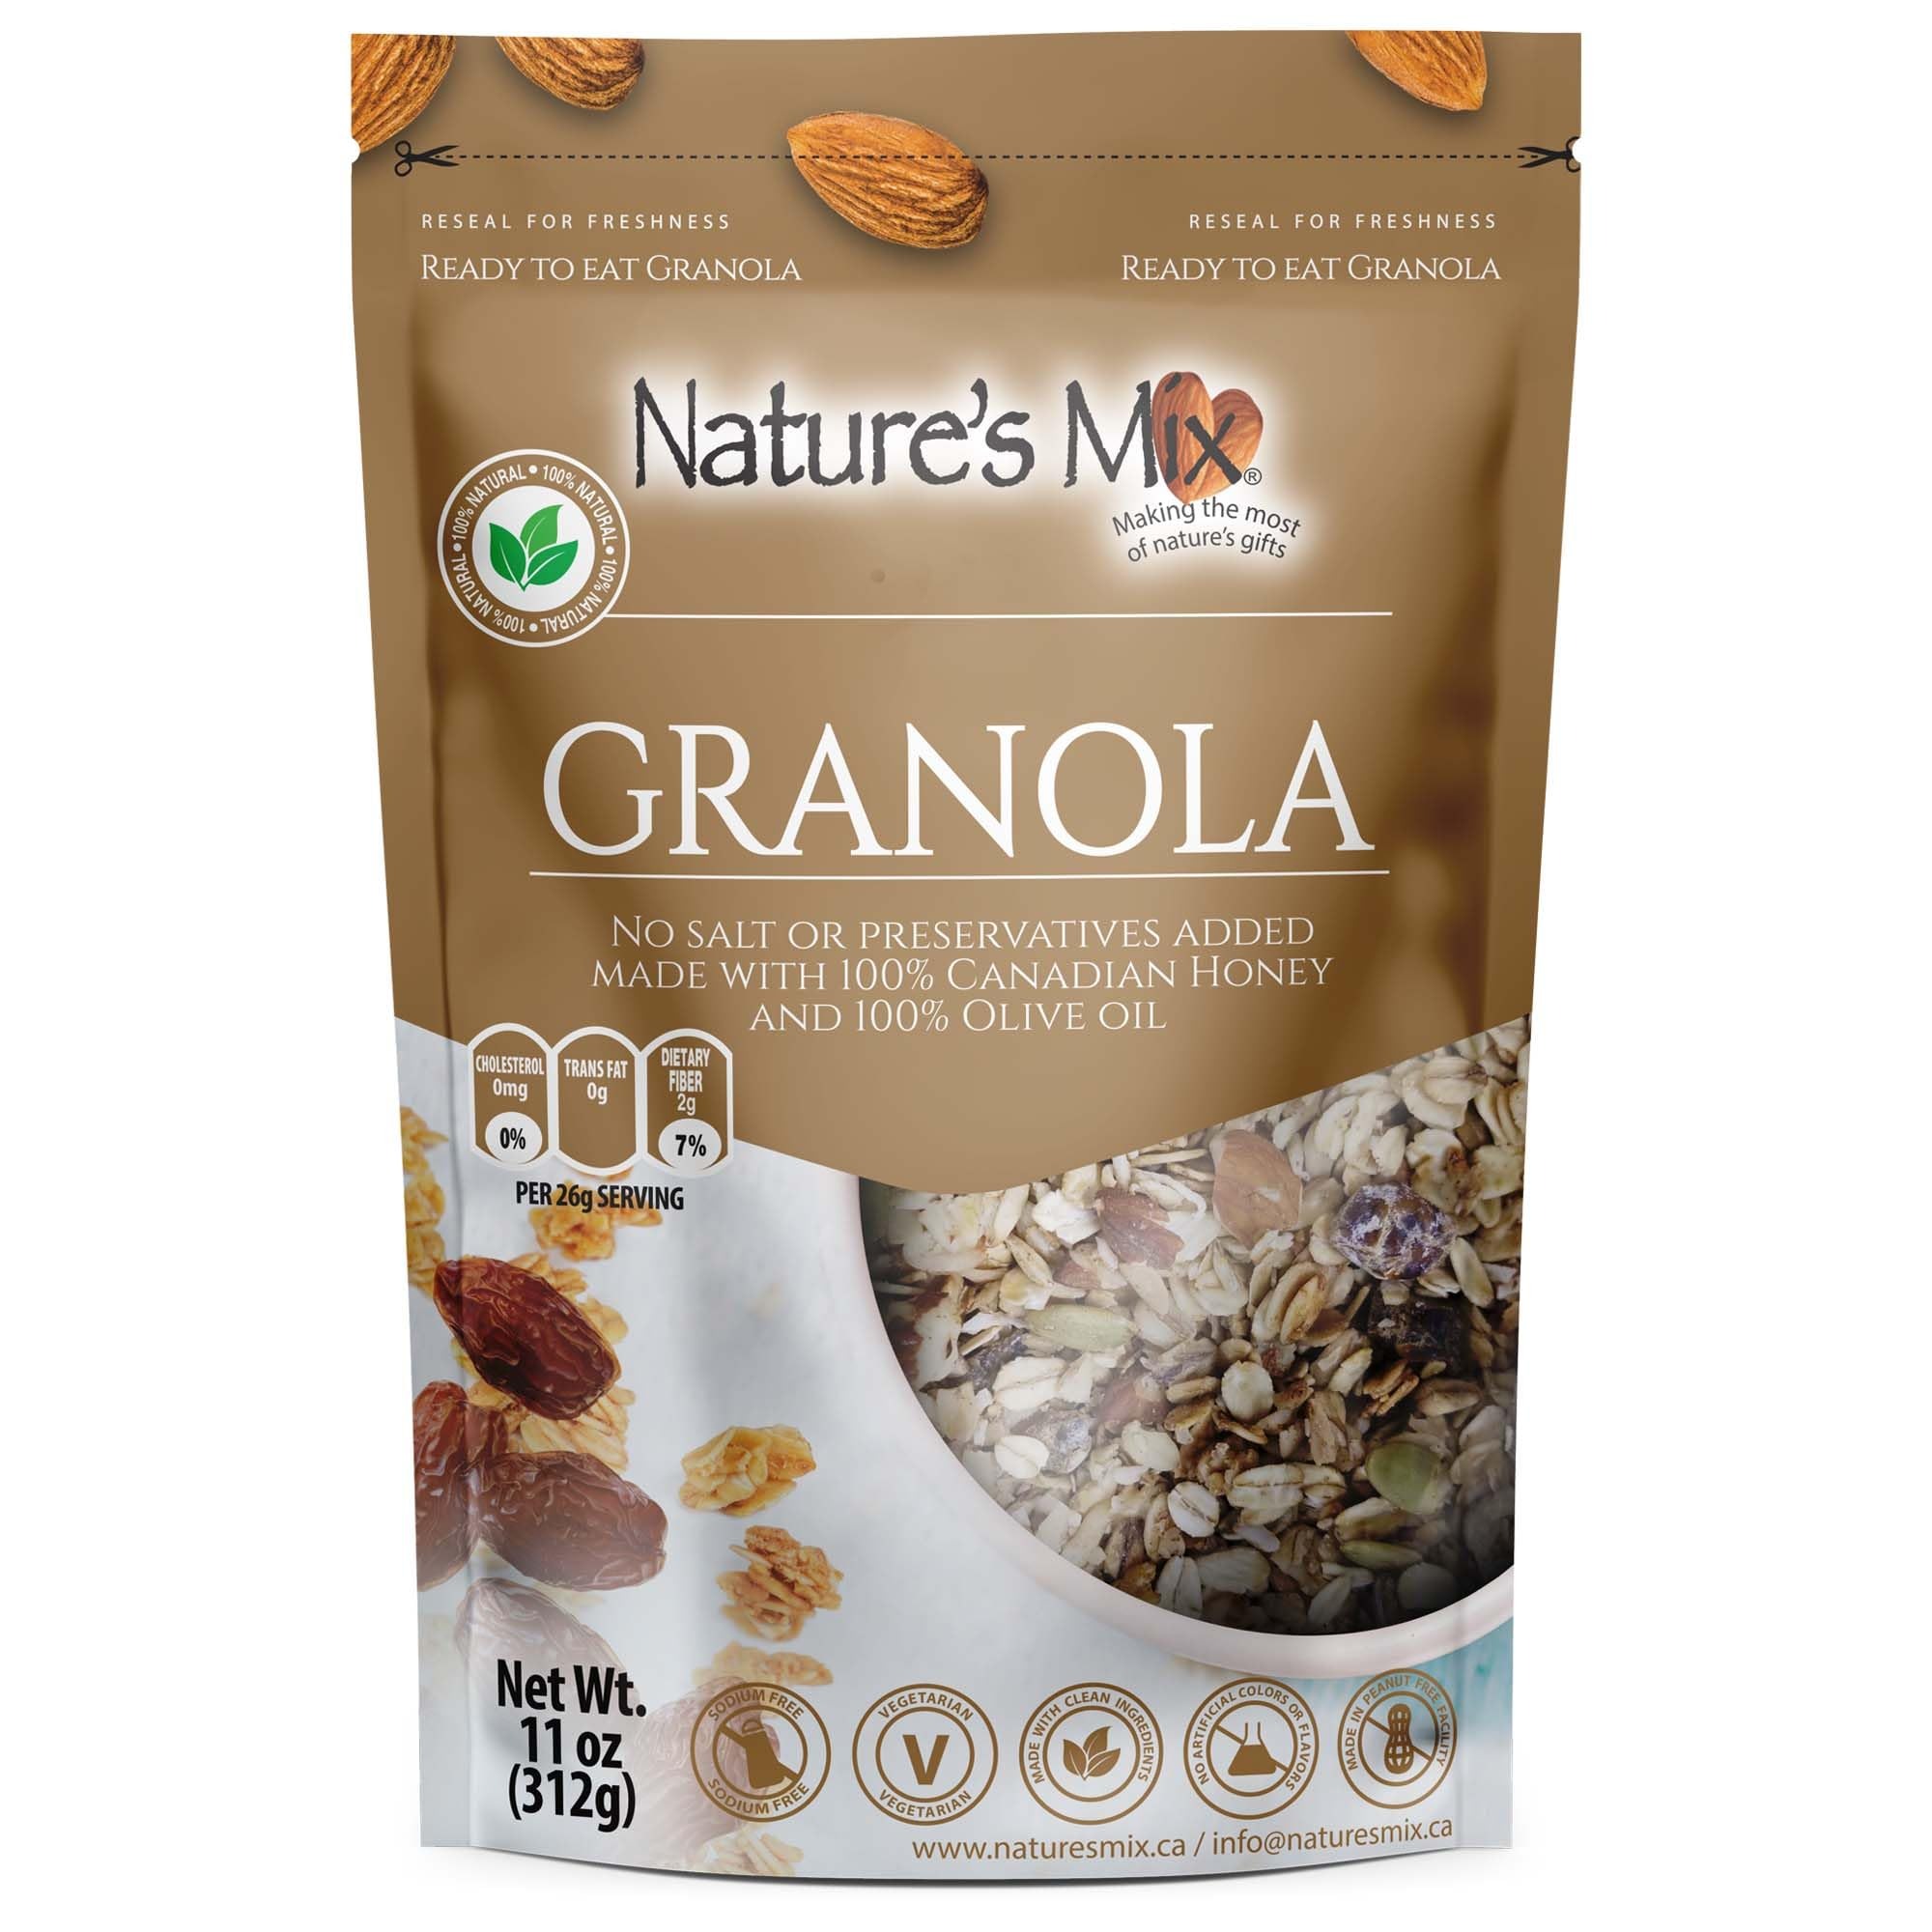
Item Name: Nature's Mix - Date Square Granola - Oats, Almonds, Dates, Dried Apple, Coconut - Sweetened with Honey - No Added Sugar or Preservatives - Small
Bullet Point 1: Favorite Ingredients: Features a blend of oats, almonds, dates, dried apple, and unsweetened coconut, along with pumpkin seeds and a touch of cinnamon, all selected from Owner's favorite ingredients.
Bullet Point 2: Sweetened with Canadian Honey: Our granola is sweetened with Canadian honey, known for its richness and sweetness. Enhances the overall taste, without relying on refined sugars or artificial sweeteners.
Bullet Point 3: Clean Ingredients: Made with a focus on purity, our granola contains no added sugar, salt, or preservatives. Every bite is wholesome, catering to those who prefer a clean, health-conscious snack option.
Bullet Point 4: Versatile Usage: This granola is designed to be versatile—sprinkle it over yogurt for a crunchy contrast, mix it into your favorite cereal for added texture, or enjoy it on its own as a satisfying snack.
Bullet Point 5: Crafted with Care: Every batch of this granola is made with careful attention to quality and flavor, reflecting Crystal’s personal favorites. Meticulous crafting offers a tasty and nutritious snack.
Value: 11.0
Unit: Ounce

Price: 6.99